Dick Allen (bowler)

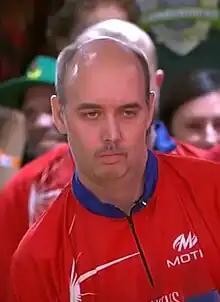
Allen in 2019

Richard “Dick” Allen (born 1978) is a right-handed American professional ten-pin bowler and member of the Professional Bowlers Association (PBA). He competes in events on the PBA Tour and has competed internationally on the World Bowling Tour (WBT). Allen has seven PBA Tour titles and 28 PBA Regional Tour titles. He was known as Ritchie Allen on the PBA Tour until the 2010–11 season.